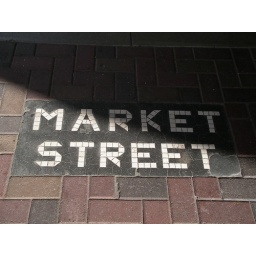
Old street signs in Napier.